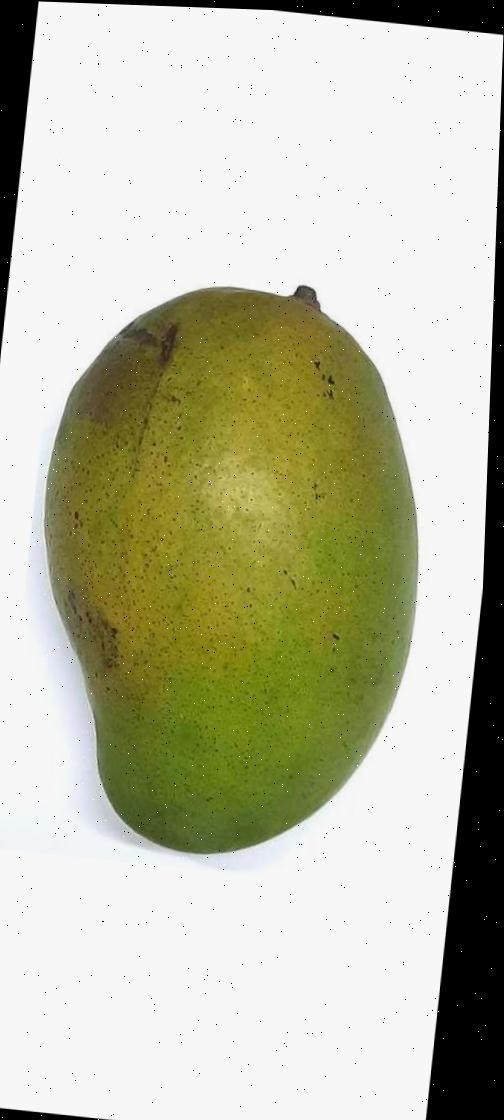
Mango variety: Rupali